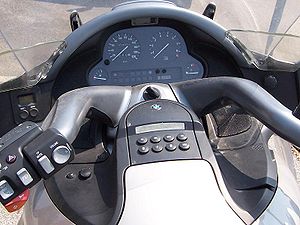
Motorcyklens opbygning / Dæk
Instrument-konsol på BMW K 1200 LT
En typisk motorcykel består af et metalstel, hvor motoren, bagsvingeren og forgaflerne er fastgjort. Dertil kommer al elektronikken, bremsesystemet og instrumenterne. Enheden pakkes ind i en mere eller mindre omfangsrig kåbe, typisk af plastic. Bemærk at denne opbygning er karakteristisk for langt de fleste motorcykler, men der findes dog mange motorcykler, der er opbygget lidt anderledes. Særligt m.h.t. udformningen af kåbe, forgaffel og bagsvinger har nogle fabrikanter været ret kreative.